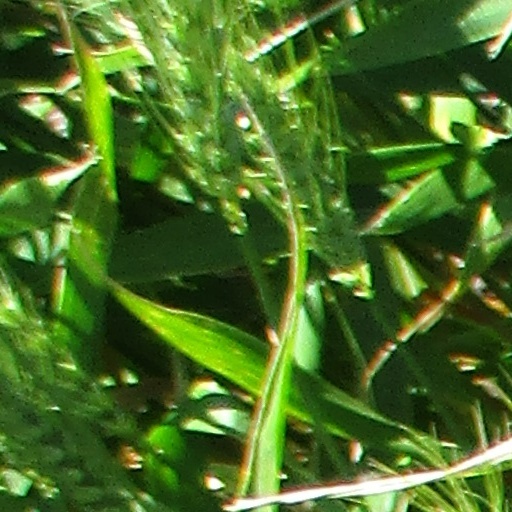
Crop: wheat